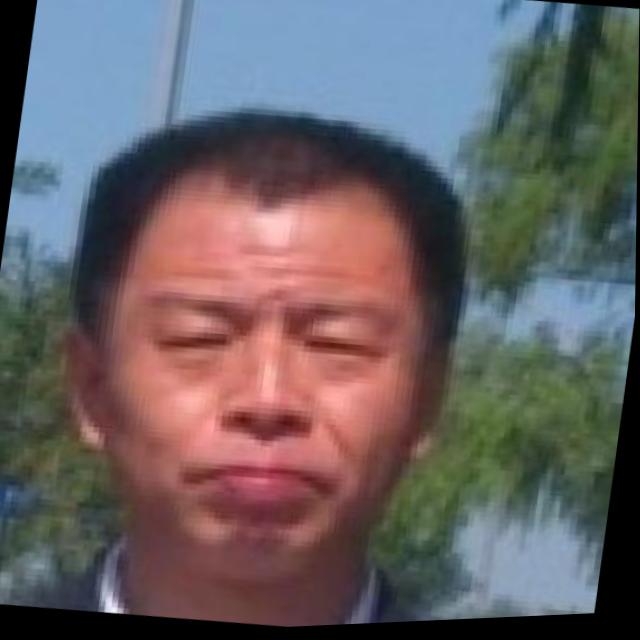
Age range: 45-64